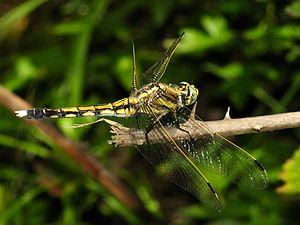
Cette liste recense les odonates répertoriés dans le canton de Genève par un ouvrage de 1996, complété par un ouvrage de 2012.